D. Emmert Brumbaugh

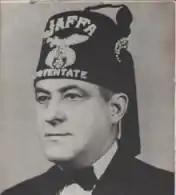
Brumbaugh as Potentate of Altoona, Pennsylvania's Jaffa Shrine, 1952

David Emmert Brumbaugh (October 8, 1894 – April 22, 1977) was an American politician. He was a Republican member of the U.S. House of Representatives from Pennsylvania.